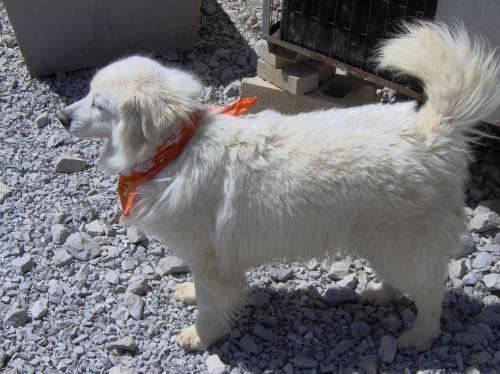
dog